Nesimi (film)

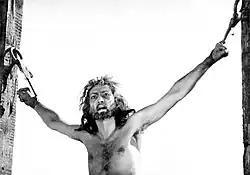

Nesimi is a Soviet biopic film shot in Baku, Absheron, Gobustan, Nakhichevan, Shamakhi (Azerbaijan), Bukhara, Samarkand (Uzbekistan), Halab, Damascus (Syria) in 1973. Screenplay was written by Isa Huseynov. Directed by Hasan Seyidbeyli, this film is in history drama genre depicting the life of a prominent Azerbaijani philosopher and poet, Imadaddin Nasimi. The film is considered one of the best Azerbaijani movies in historical genre produced during Soviet times. After this debut in a big movie, the actor in the leading role, Rasim Balayev became a notable actor after this movie.